Okadaira Shell Mound

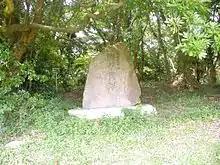

The is an archaeological site in the Iide area of the village of Miho, Ibaraki Prefecture, in the northern Kantō region of Japan containing a late Jōmon period shell midden. The site was designated a National Historic Site of Japan in 1998.